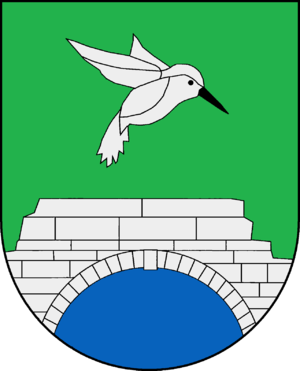
Reesdorf est une municipalité allemande située dans le land du Schleswig-Holstein et dans l'arrondissement de Rendsburg-Eckernförde. En 2015, sa population est de 149 habitants.